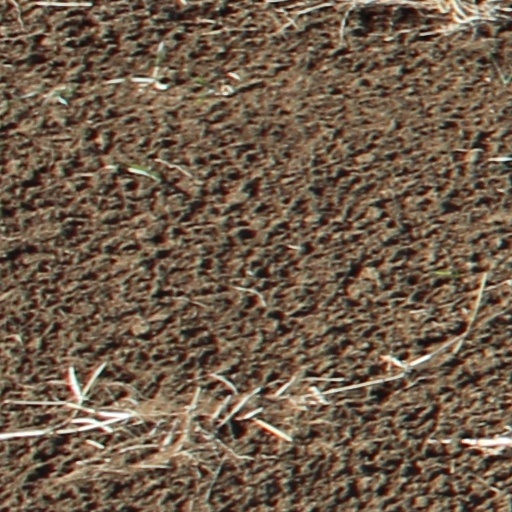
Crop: wheat